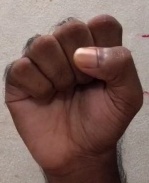
ASL sign: S